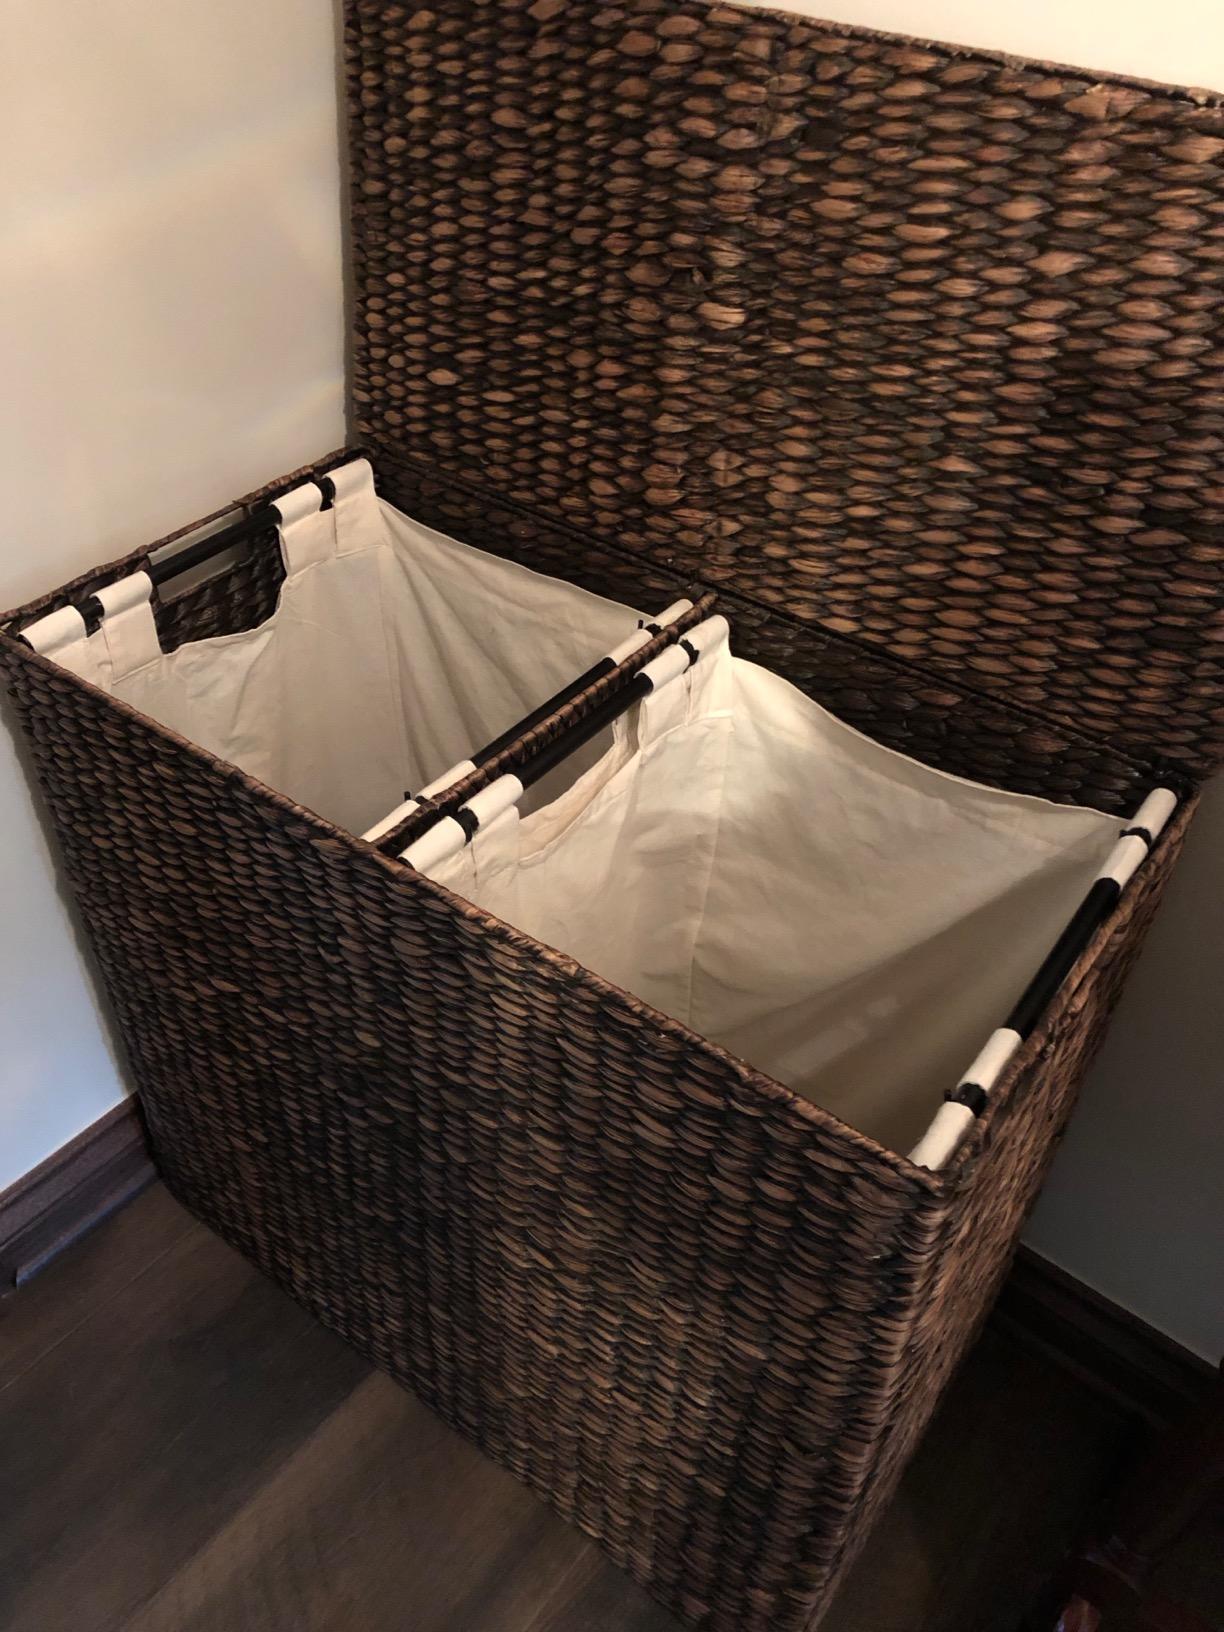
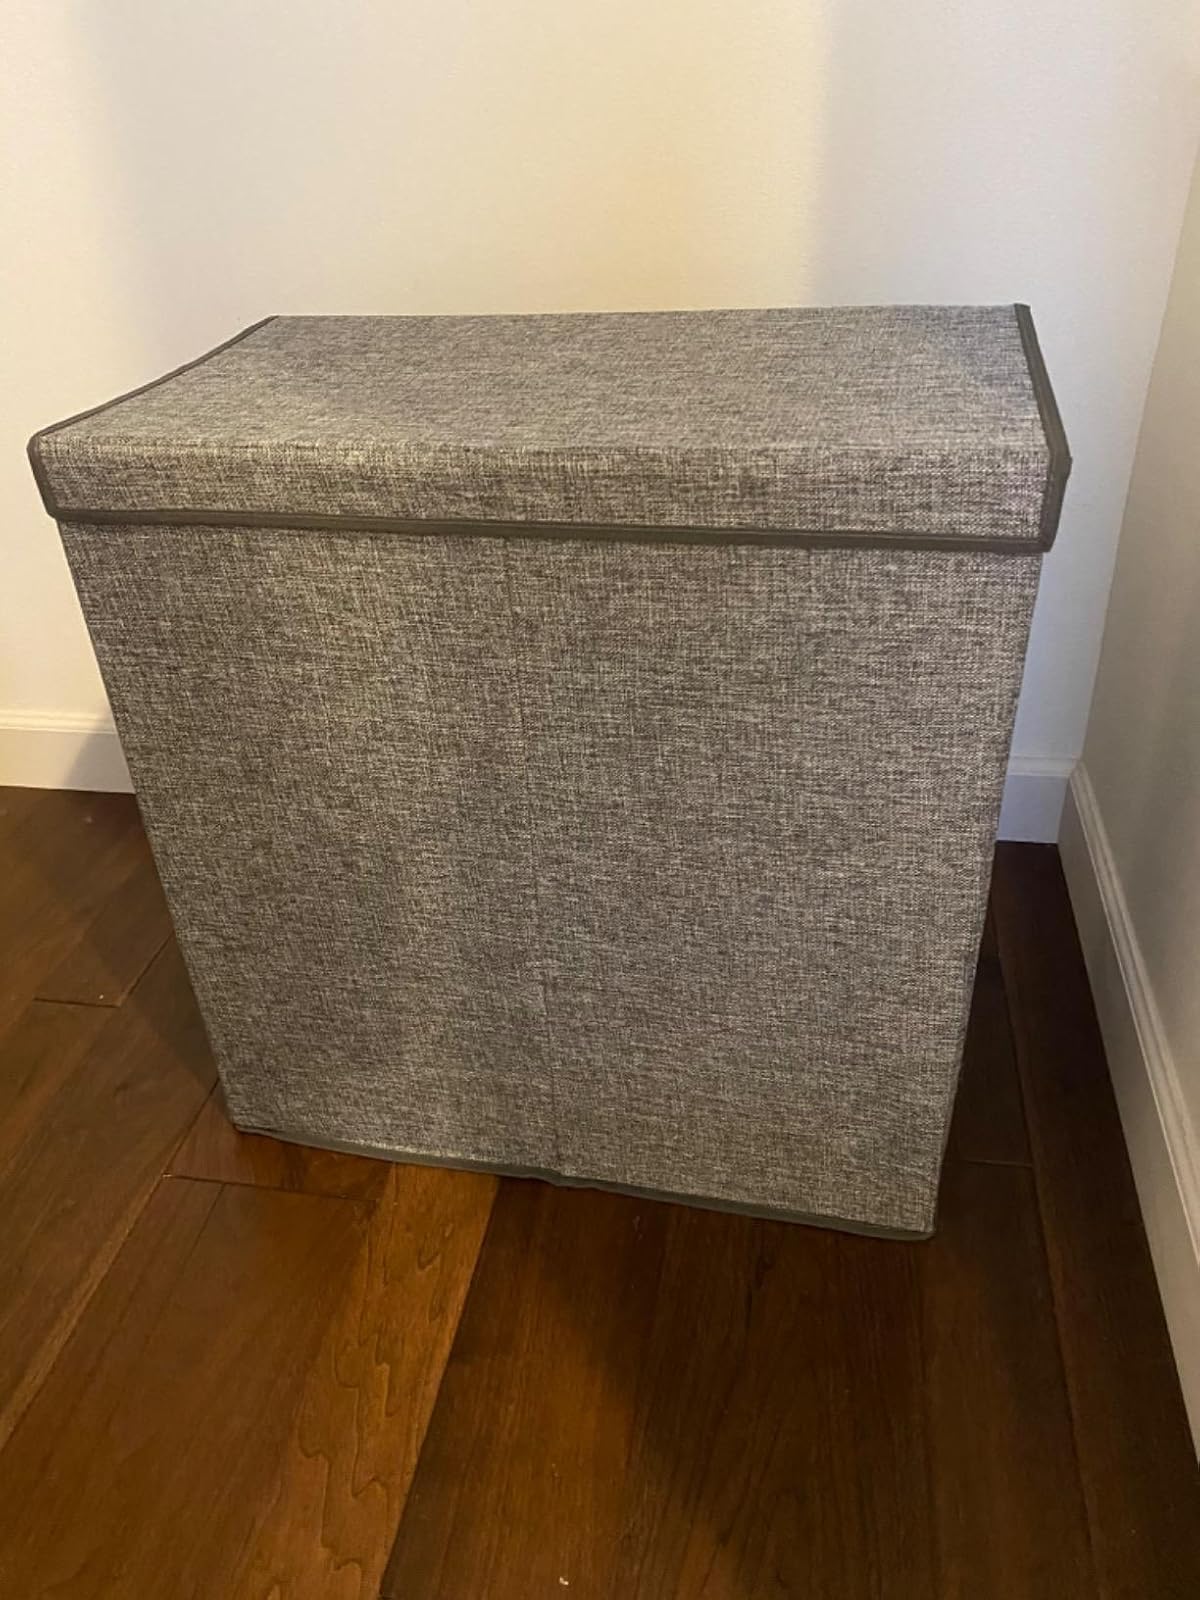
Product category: items_hamper
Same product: no